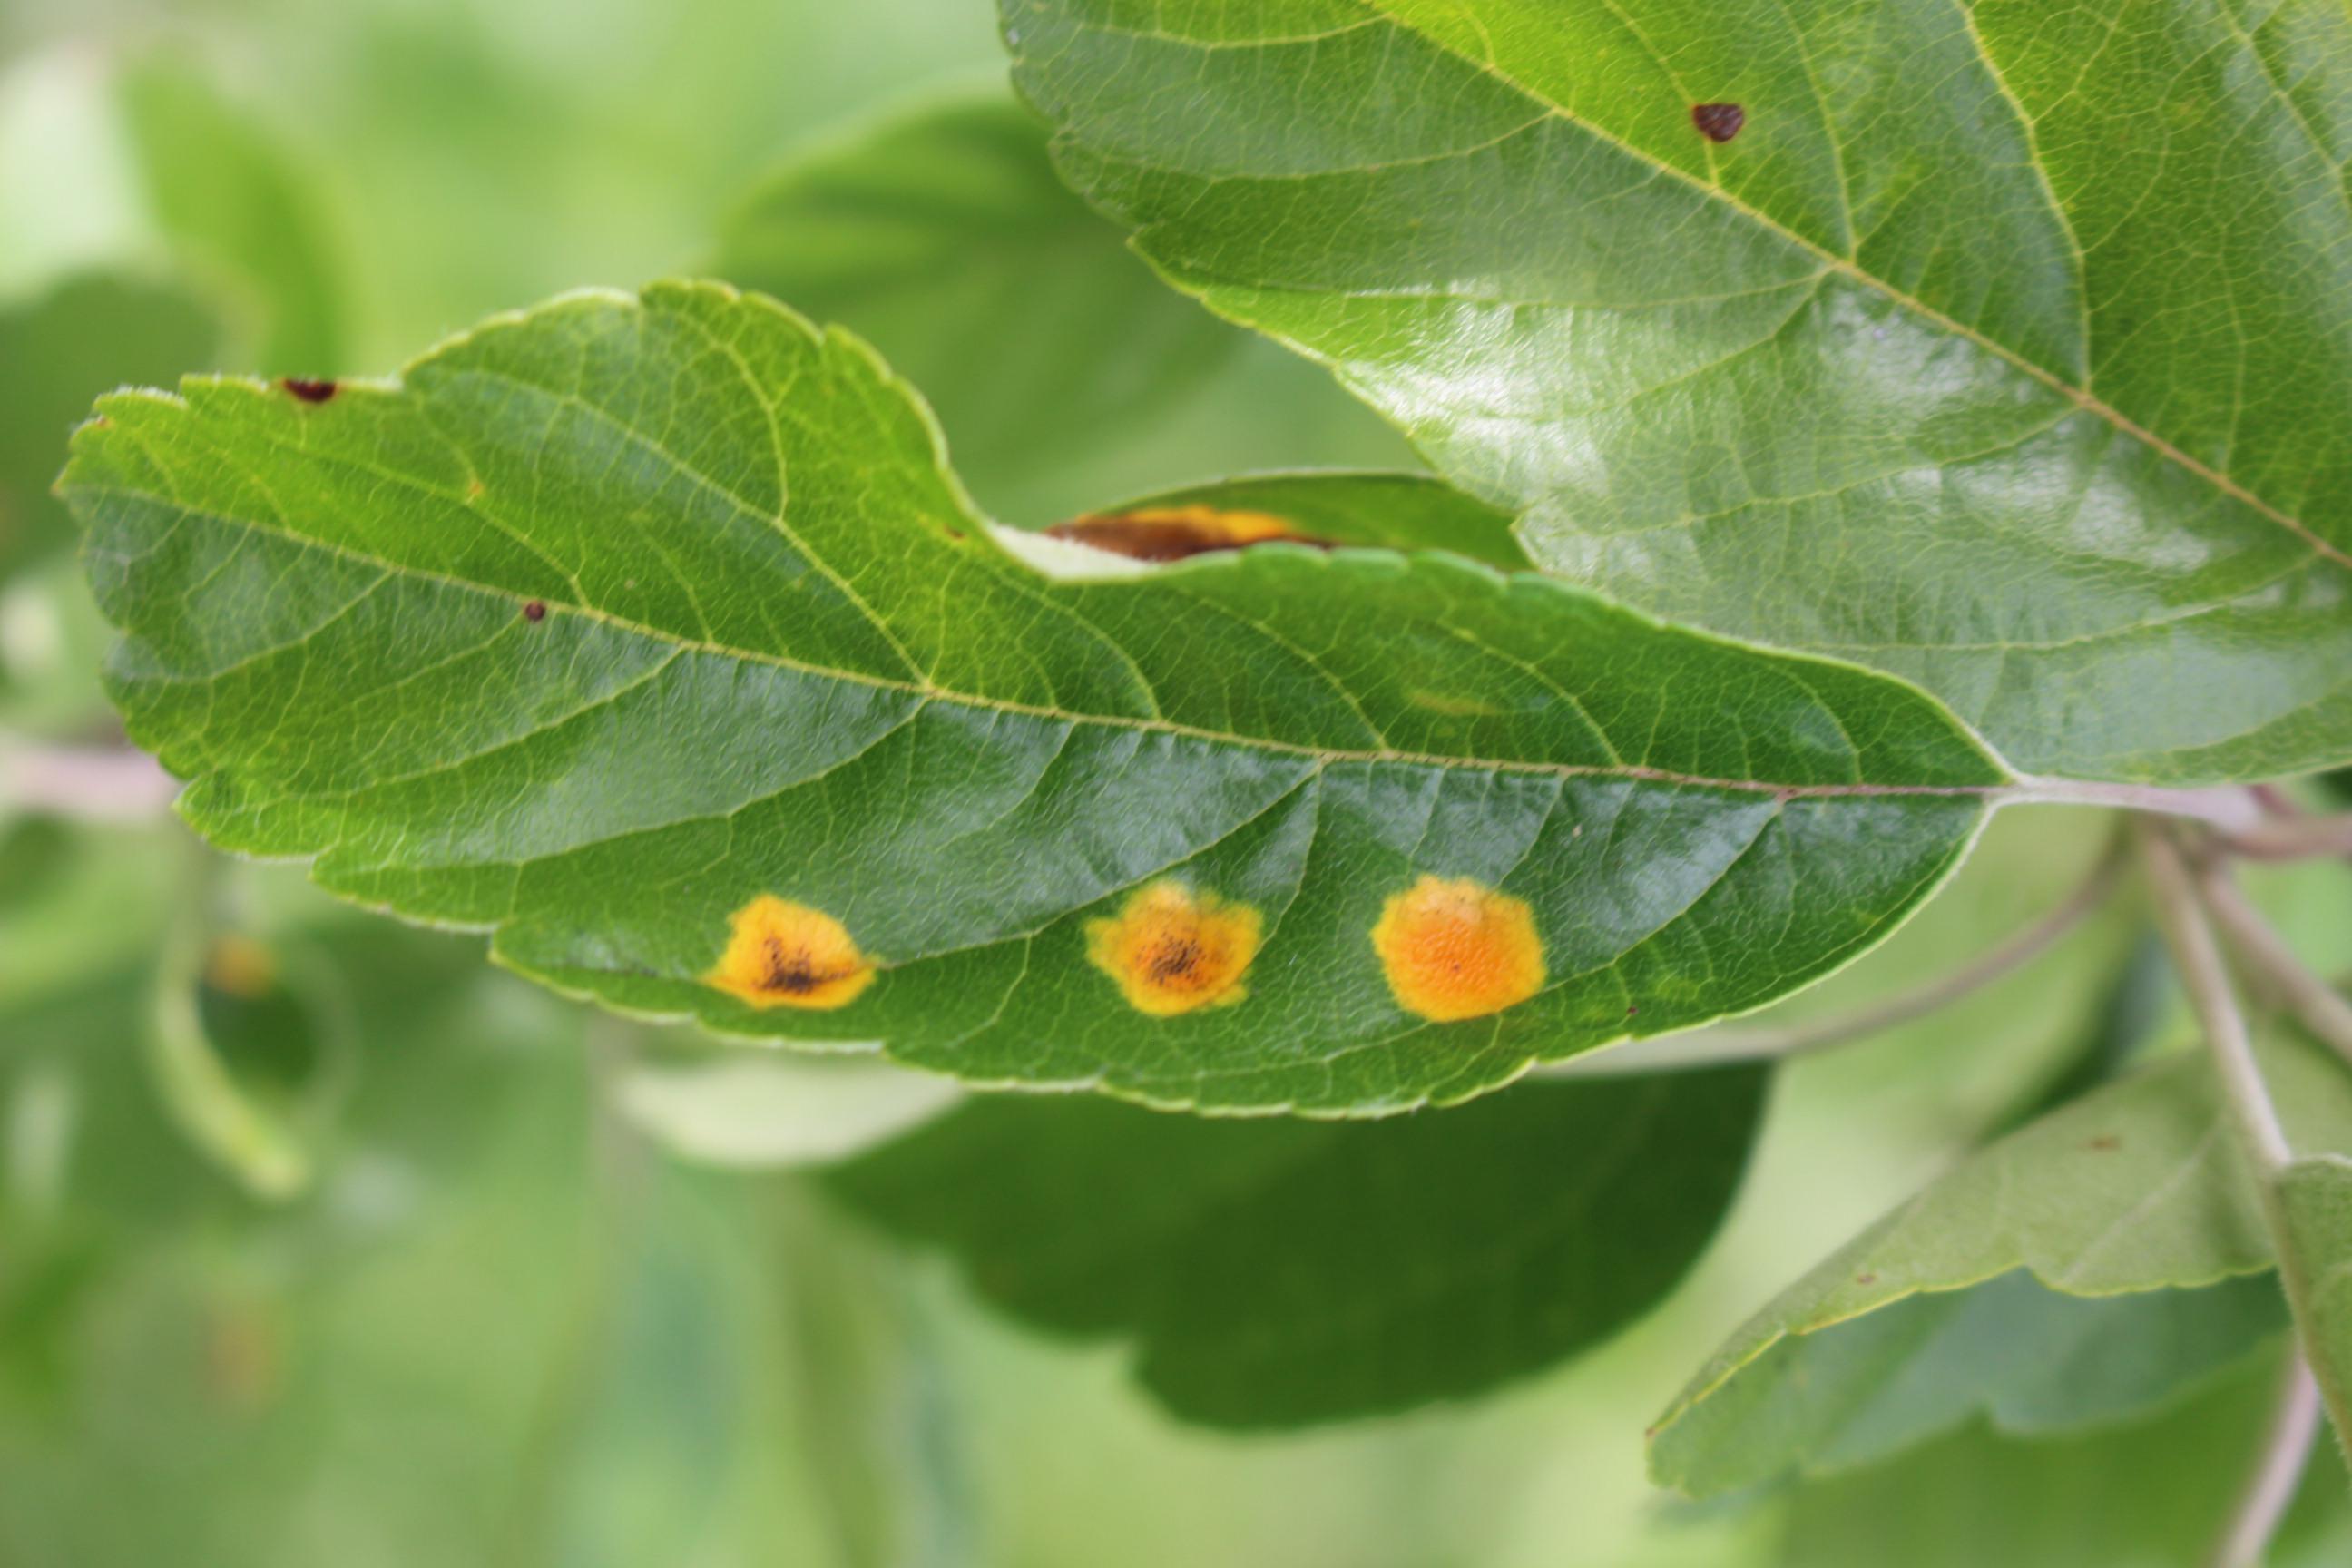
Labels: rust